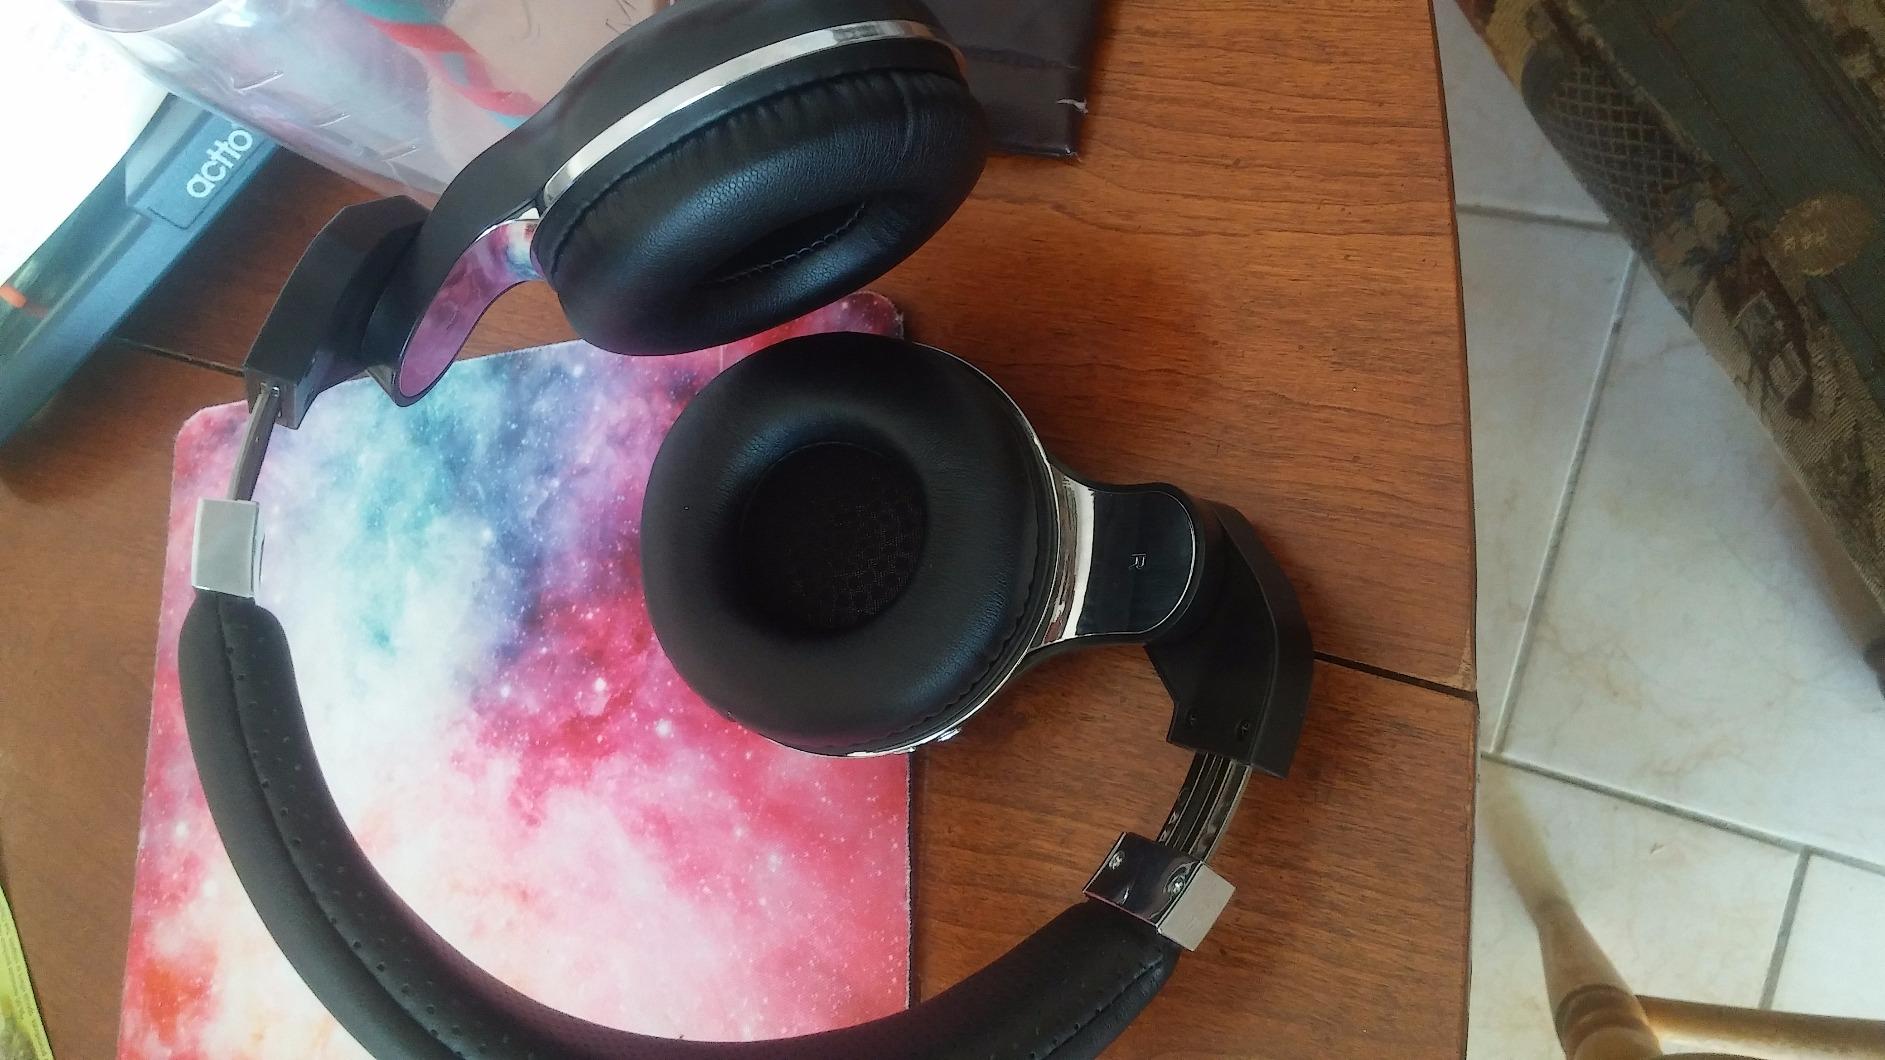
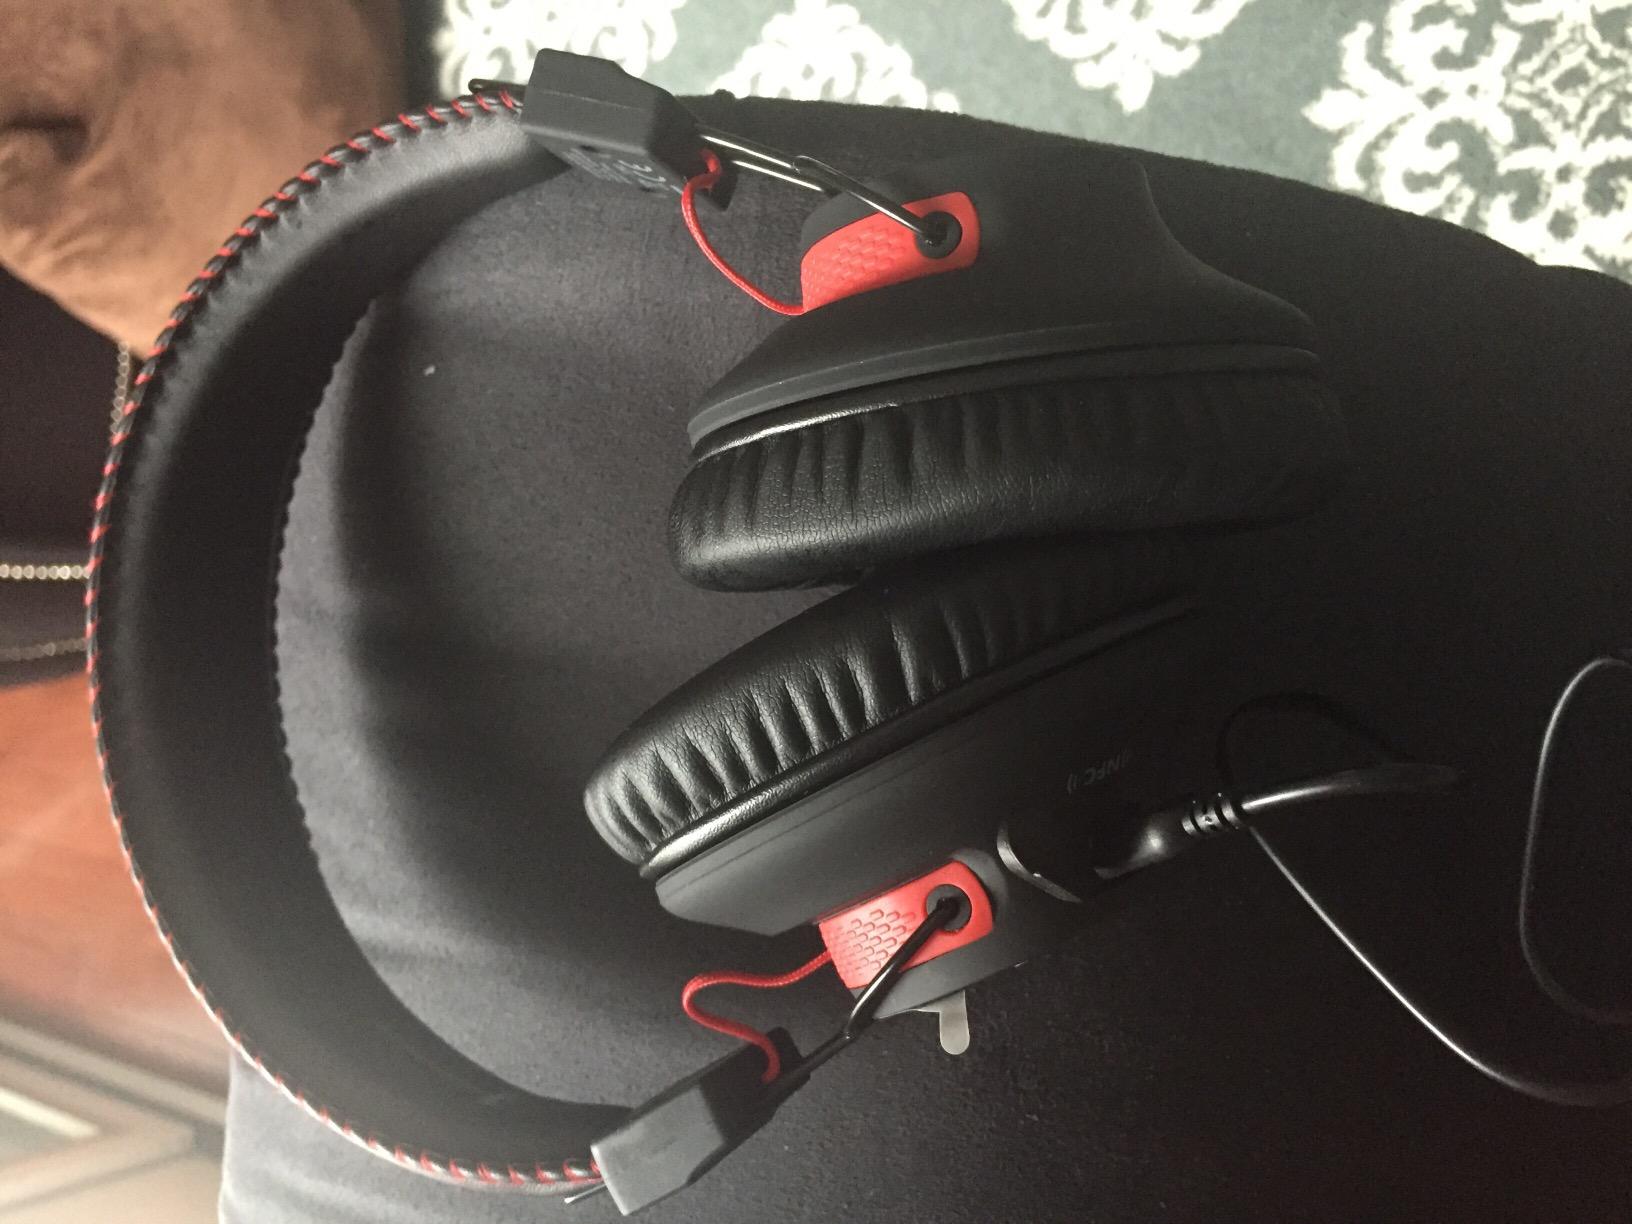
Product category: headphones
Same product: no